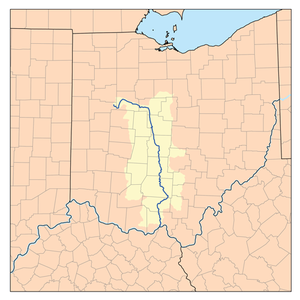
Scioto River
Scioto River er en biflod til Ohio River i det centrale/østlige USA. Den løber mod syd gennem staten Ohio, blandt andet gennem delstatshovedstaden Columbus, og munder ud i Ohio River ved byen Portsmouth. Floden er 372 km lang, og har et afvandingsområde på 16.879 km².